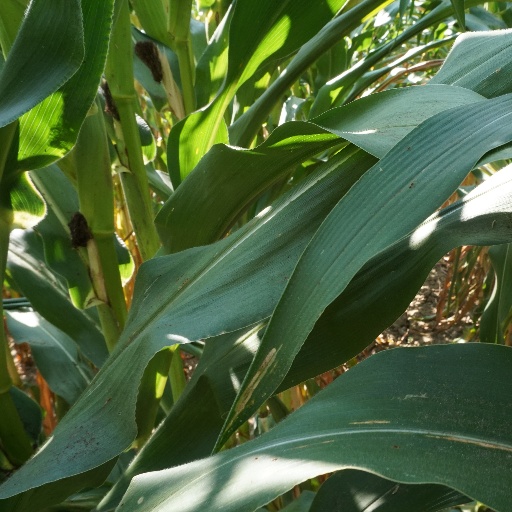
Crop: maize; corn